Lockheed bribery scandals

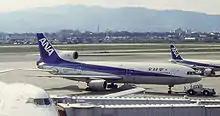
An All Nippon Airways L-1011 TriStar at Osaka International Airport in 1992

The scandal involved the Marubeni Corporation and several high-ranking members of Japanese political, business, and underworld circles, including Finance Minister Eisaku Satō and the JASDF Chief of Staff Minoru Genda. In 1957, the Japanese Air Self-Defense Force wished to buy the Grumman F11F-1F Super Tiger to replace the F-86 Sabre then in service, but heavy lobbying by Lockheed of key Liberal Democratic Party figures led to the adoption of the F-104 instead.